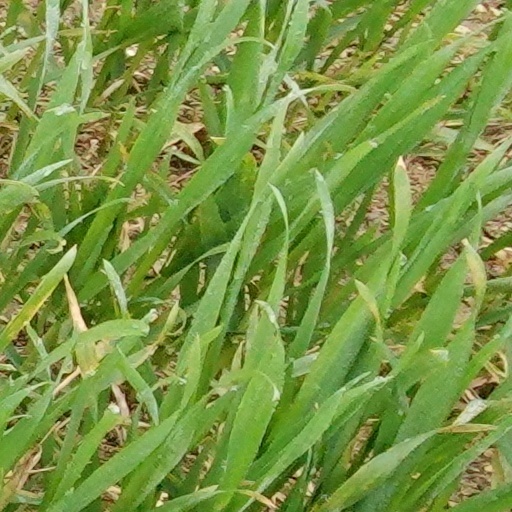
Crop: wheat